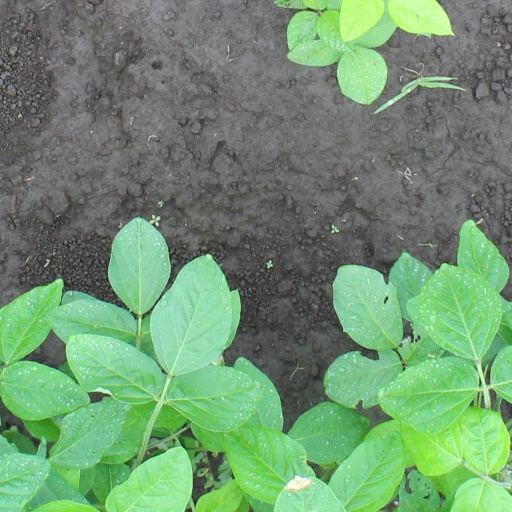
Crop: soybean